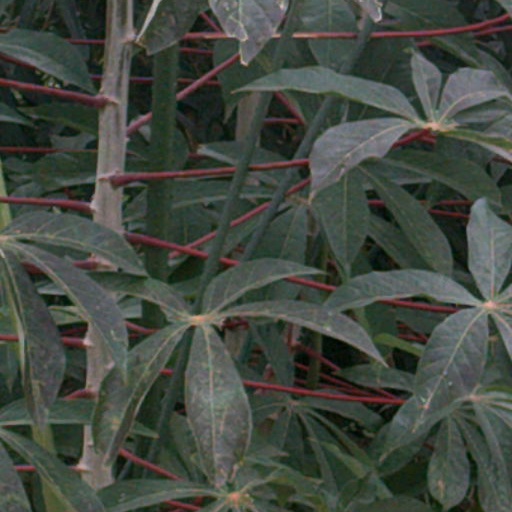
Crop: cassava